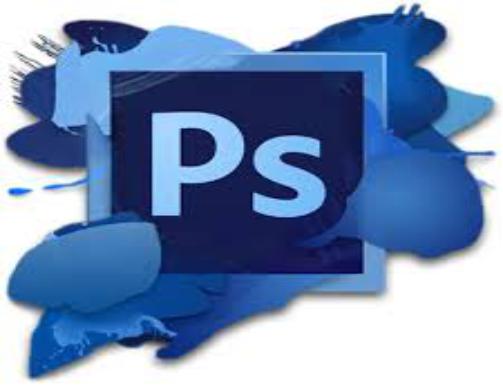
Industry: Others